Affoltern im Emmental

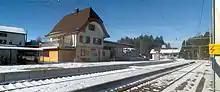
Affoltern railway station. Many residents commute to jobs in other communities.

, Affoltern im Emmental had an unemployment rate of 1.95%. , there were a total of 572 people employed in the municipality. Of these, there were 178 people employed in the primary economic sector and about 63 businesses involved in this sector. The secondary sector employs 184 people and there were 33 businesses in this sector. The tertiary sector employs 211 people, with 53 businesses in this sector. There were 649 residents of the municipality who were employed in some capacity, of which females made up 40.2% of the workforce.